Limbic system

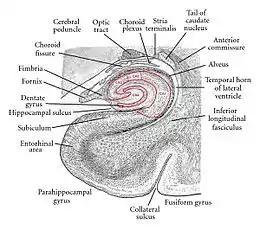
Location and basic anatomy of the hippocampus, as a coronal section

The hippocampus is involved with various processes relating to cognition and is one of the best understood and heavily involved limbic interacting structures.